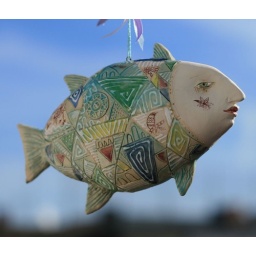
Deep fish in the sky